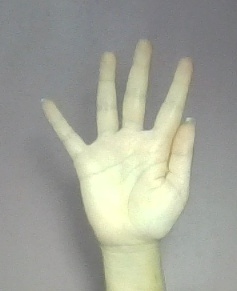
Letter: sheen